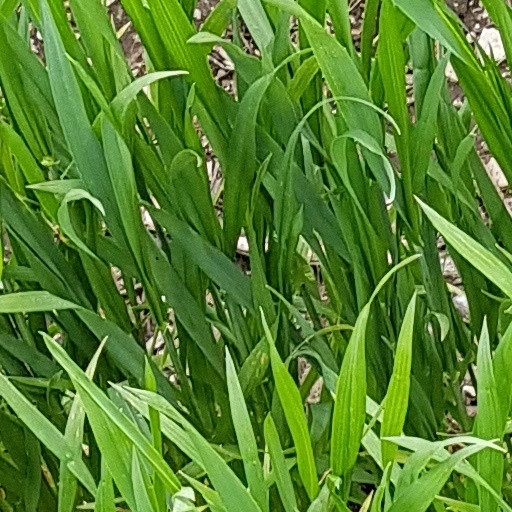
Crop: wheat